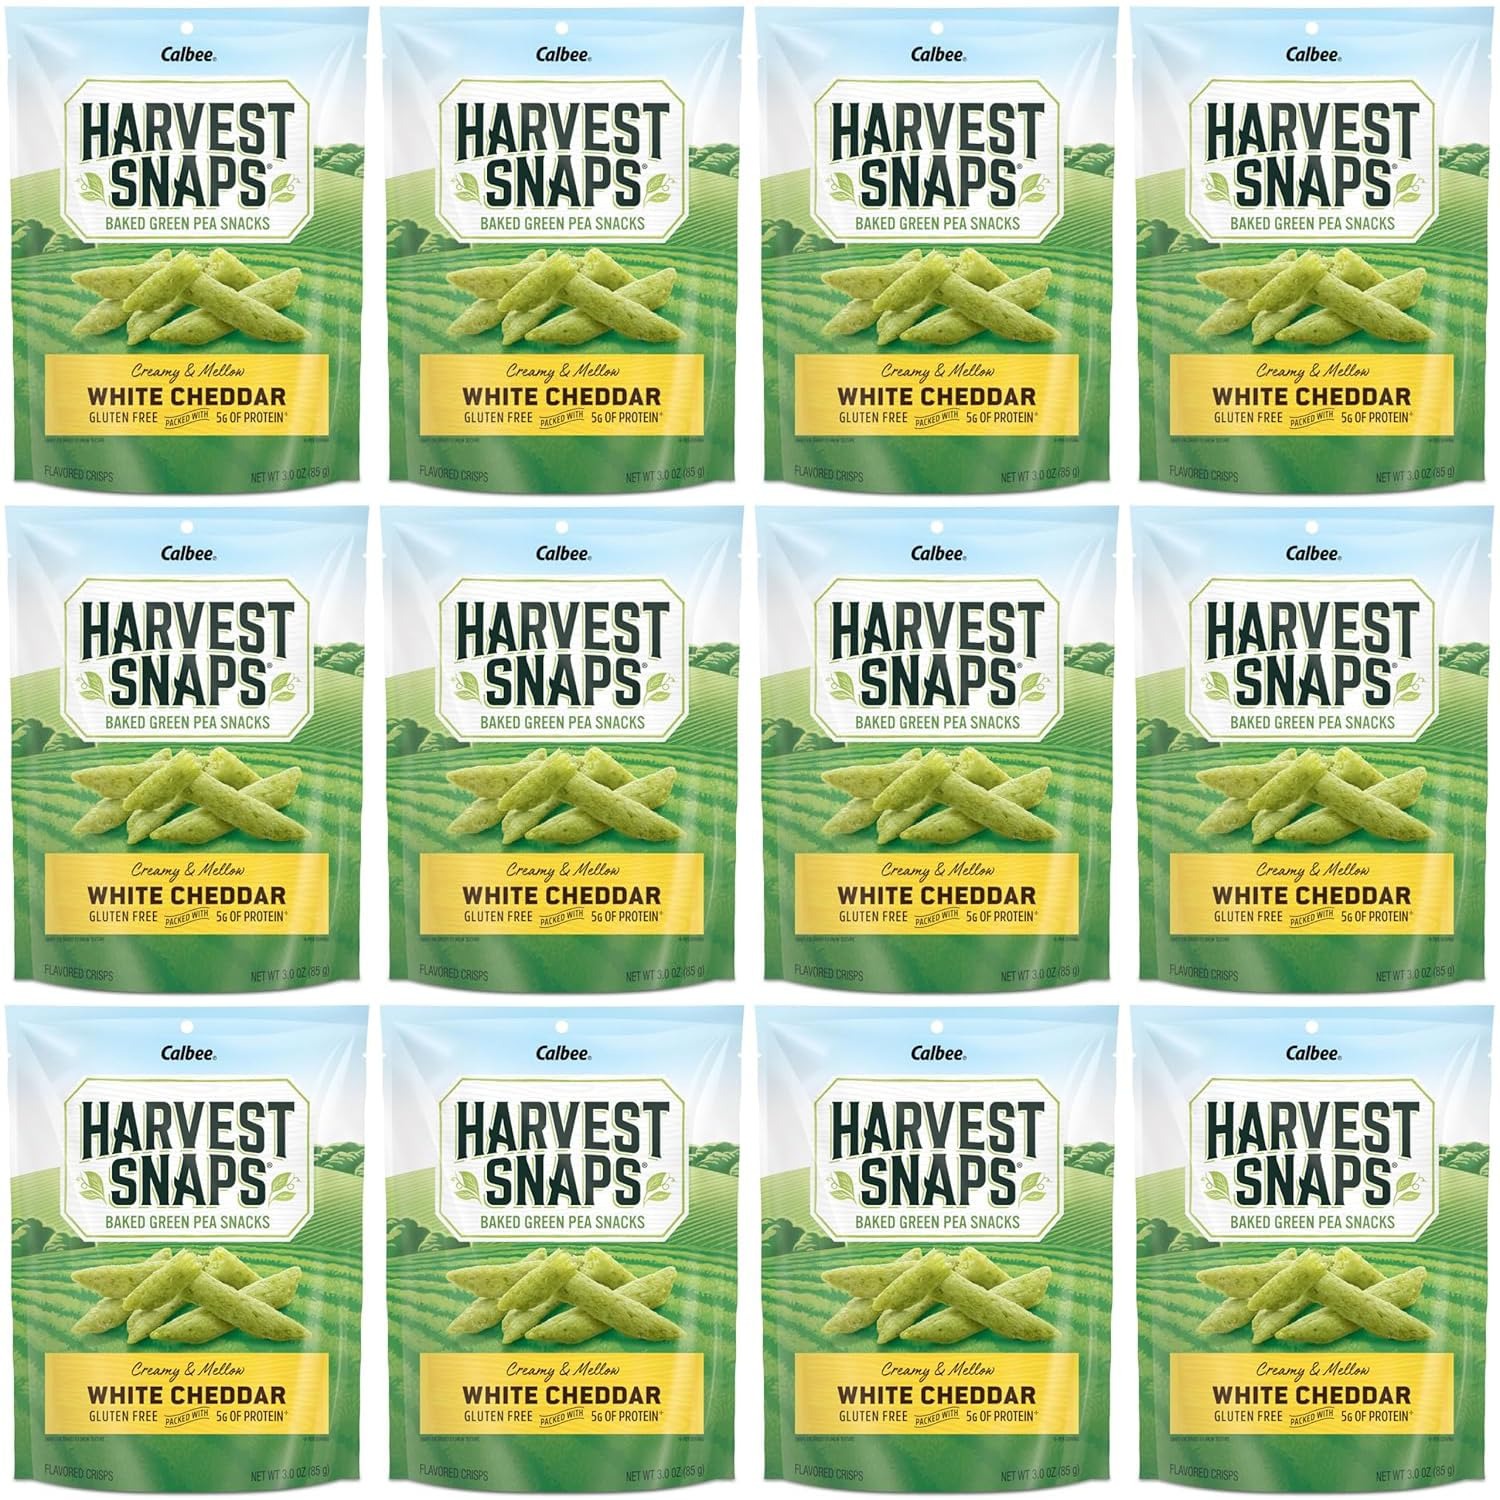
Item Name: Harvest Snaps Veggie Chips (White Cheddar Snack Crisps) | Powered by Plant Protein, Gluten Free, Non-GMO Baked Vegetable Crisps | Made in USA (12 Snack Packs)
Bullet Point: DIG IN. VEG OUT: At Harvest Snaps we are all about the good stuff. We make tasty and healthy snacks without being sinful. All our vegetable chips & crisps are packed with goodness and big-time flavor.
Product Description: Harvest Snaps are the delicious, wholesome snack you can actually feel good about eating. Made from non-GMO, gluten-free legumes, these tasty, savory veggie snack crisps elevate your snacking experience and give the whole family something to love.
Value: 36.0
Unit: Ounce

Price: 42.99